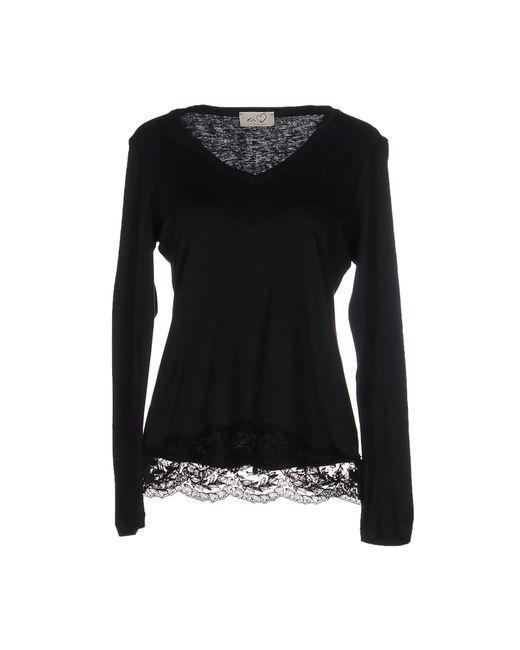
Schwarzes Netzdesign-Top mit Rundhalsausschnitt für Damen